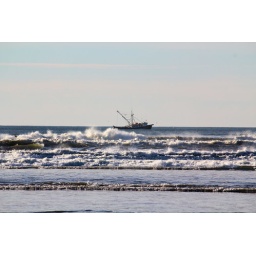
5/52 of 2011 - Theme: water - Crab boat off the beach in Ocean Park, Wa. - #20 water